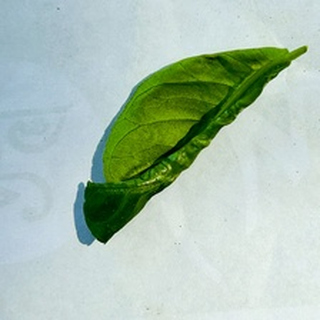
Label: lemon_curl_virus